Franco Modugno

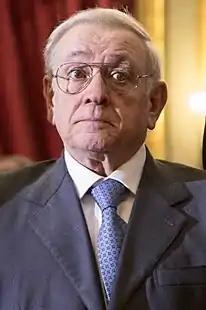

Franco Modugno (born 3 May 1938) is an Italian judge and former law professor at the Sapienza University of Rome. He has been Judge of the Constitutional Court of Italy from 21 December 2015 to 21 December 2024.